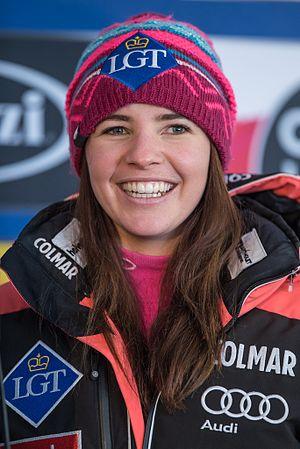
Christina "Tina" Weirather, née le 24 mai 1989 à Vaduz, est une skieuse alpine liechtensteinoise. En Coupe du monde, elle remporte deux fois consécutivement le petit globe de cristal du super-G en 2017 et en 2018, remporte la médaille d'argent du super-G lors des Mondiaux 2017 et s'adjuge la médaille de bronze dans la même discipline lors des Jeux d'hiver 2018 à Pyeongchang, le premier podium olympique de son pays depuis Paul Frommelt à Calgary en 1988. Elle totalise neuf victoires en Coupe du monde et annonce prendre sa retraite sportive à l'issue de la saison 2019-2020.